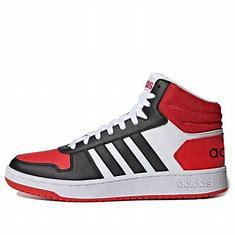
Brand: adidas
Model: NEO Hoops 2 Skate